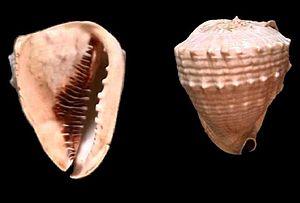
Cassis est un genre de mollusques gastéropodes de la famille des Cassidae.